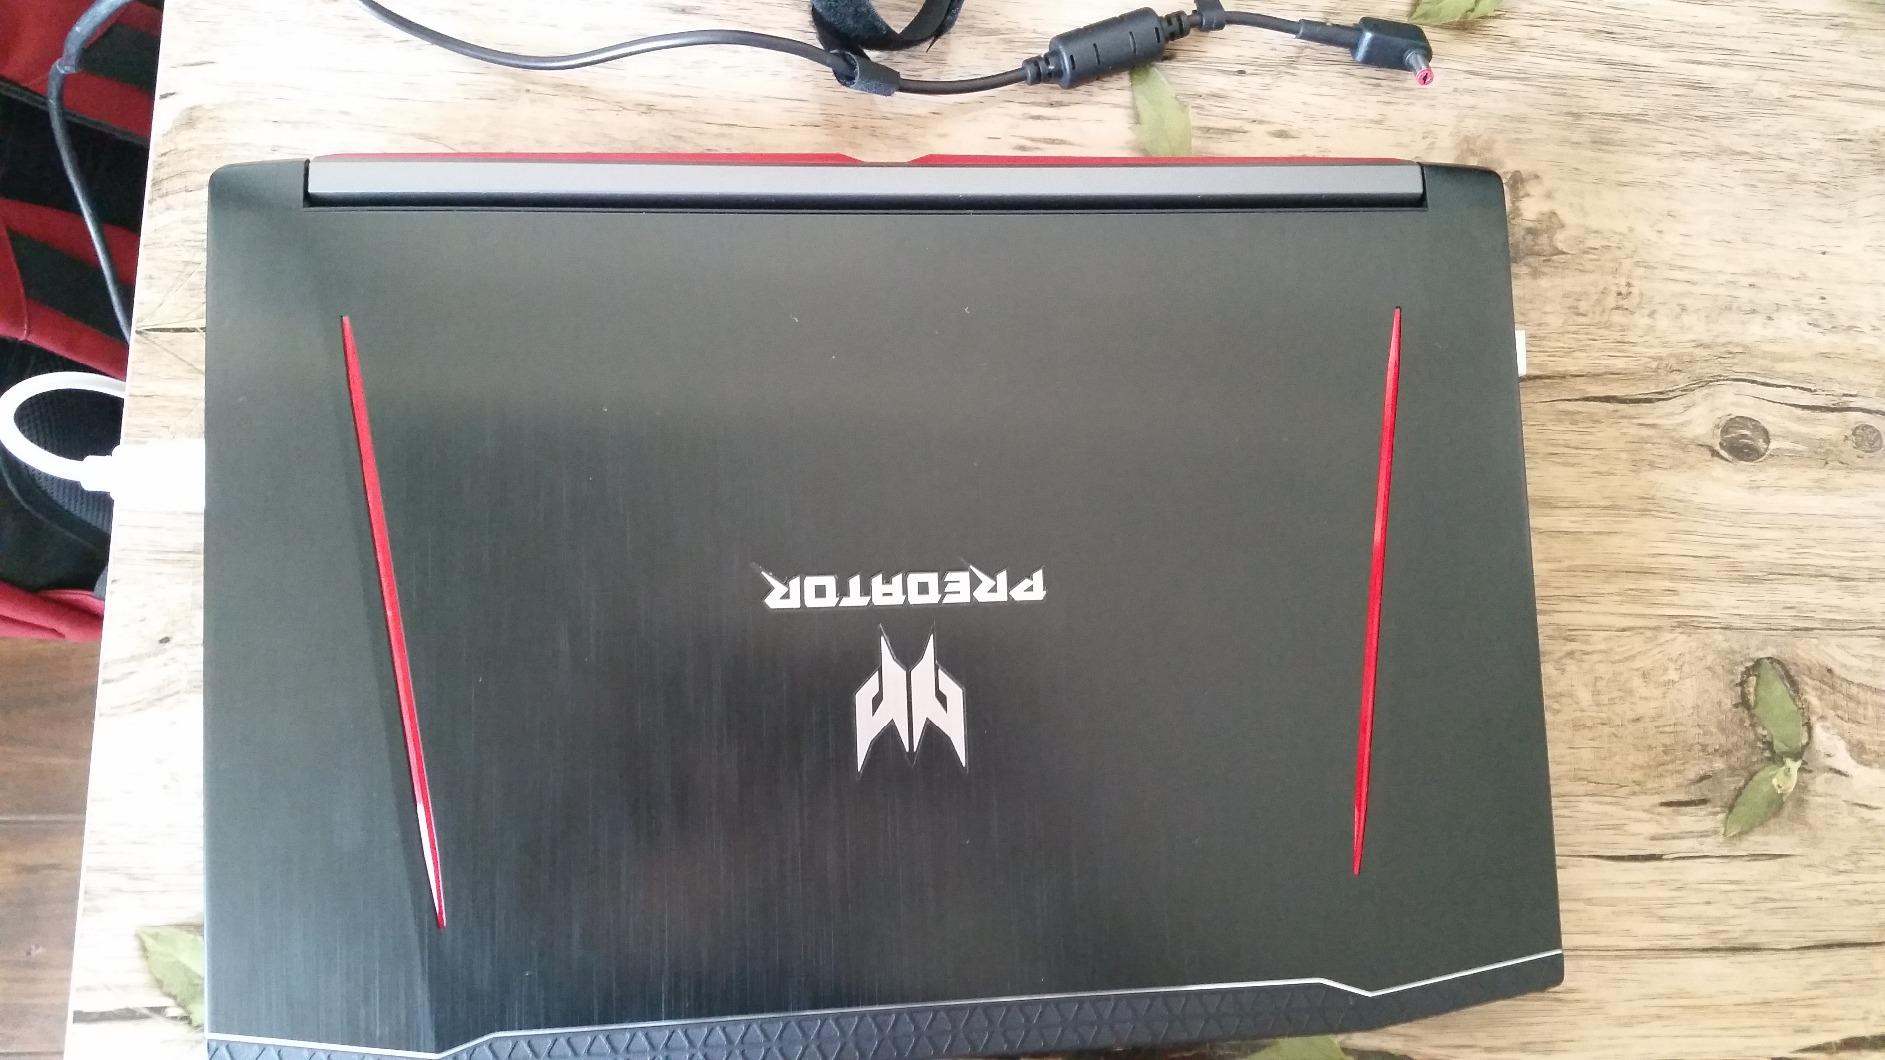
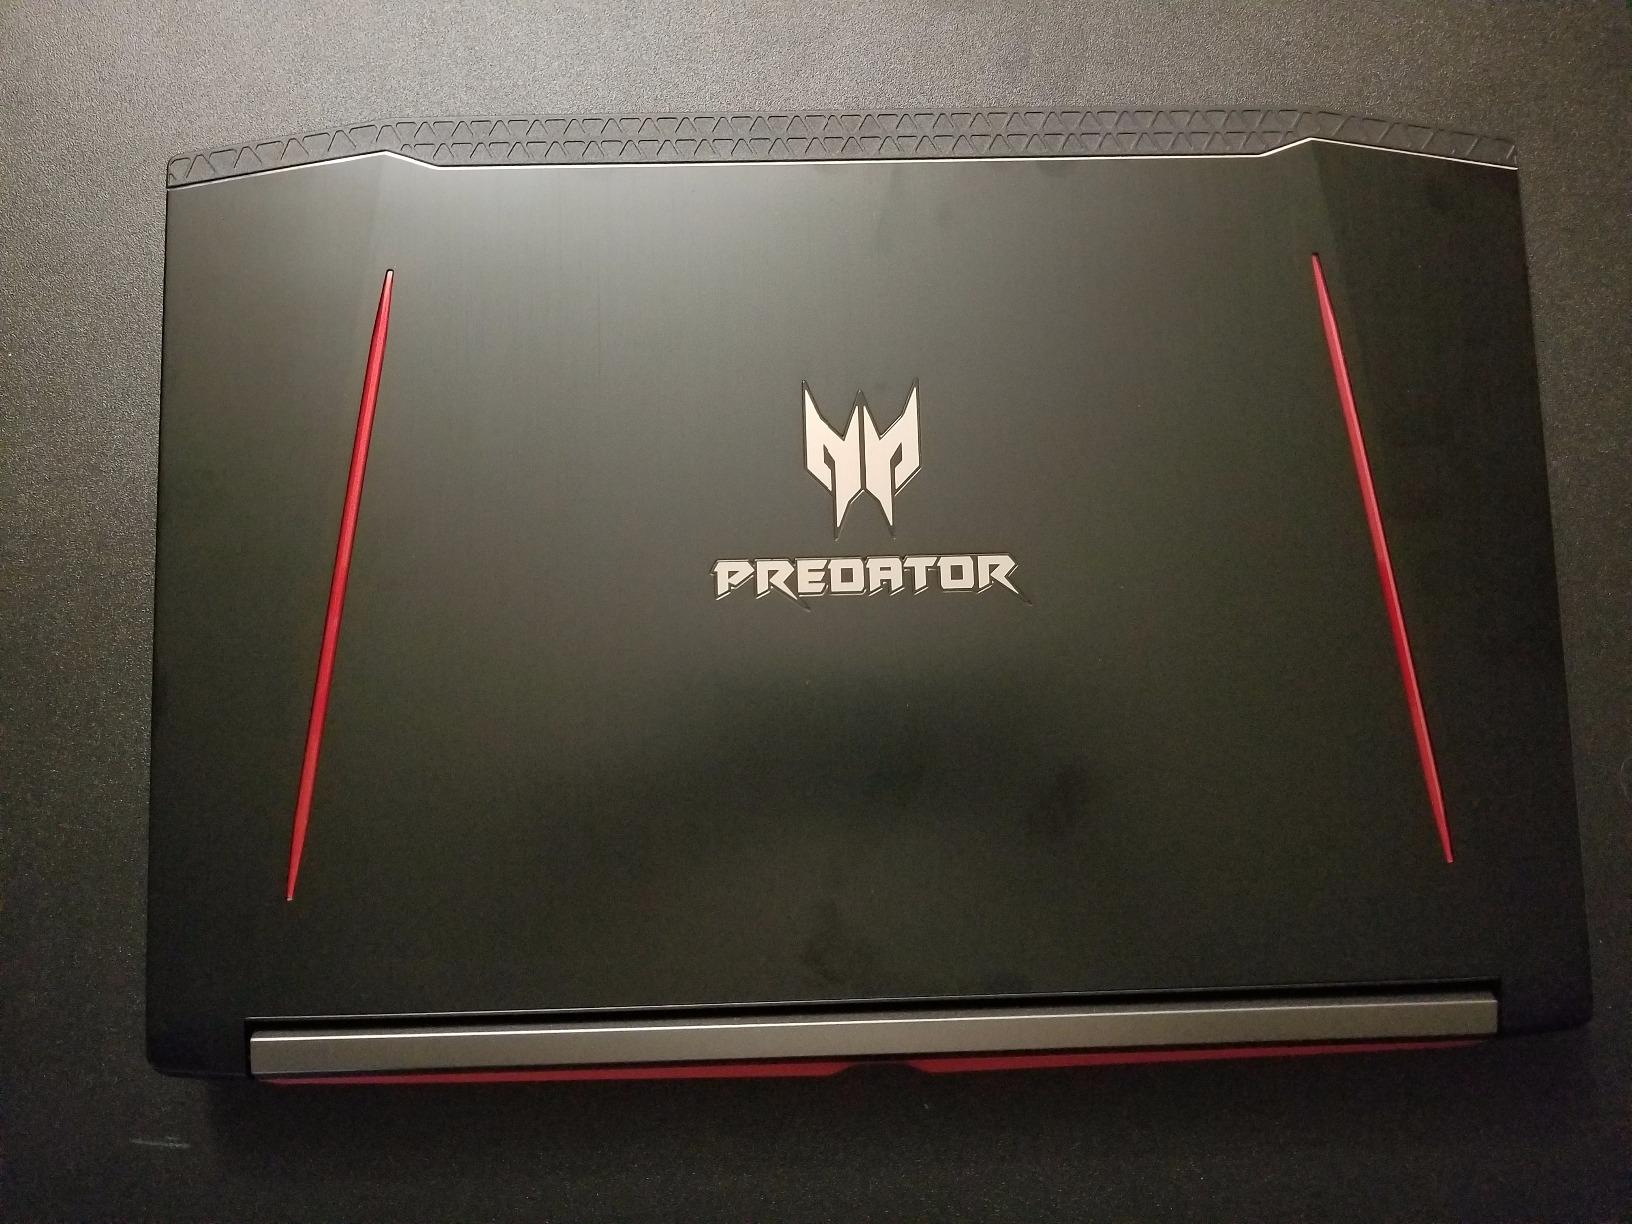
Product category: laptop
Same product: yes